The Perfect Picture: Ten Years Later

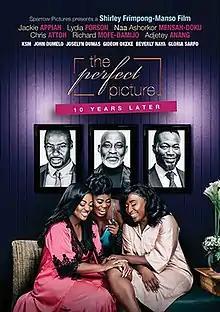
Film poster

The Perfect Picture: 10 Years Later is a 2019 Ghanaian film produced and directed by Shirley Frimpong-Manso and Ken Attoh. It is a sequel to "The Perfect Picture", also produced and written by Shirley Frimpong-Manso. At the 2020 Africa Magic Viewers' Choice Awards, Gloria Sarfo won the Best Supporting Actress in a Movie or TV Series for her role in the film.